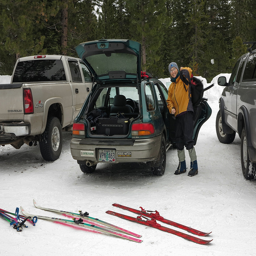
A person with their car open stands on the snow.
a man laying his ski equipment out on the snow
Sets of skis are sitting in the snow outside of a vehicle.
A person standing next to a car that has the passenger door open and the hatch open, and three sets of snow skis laying on the ground.
A man holding bags next to a car and some skis.